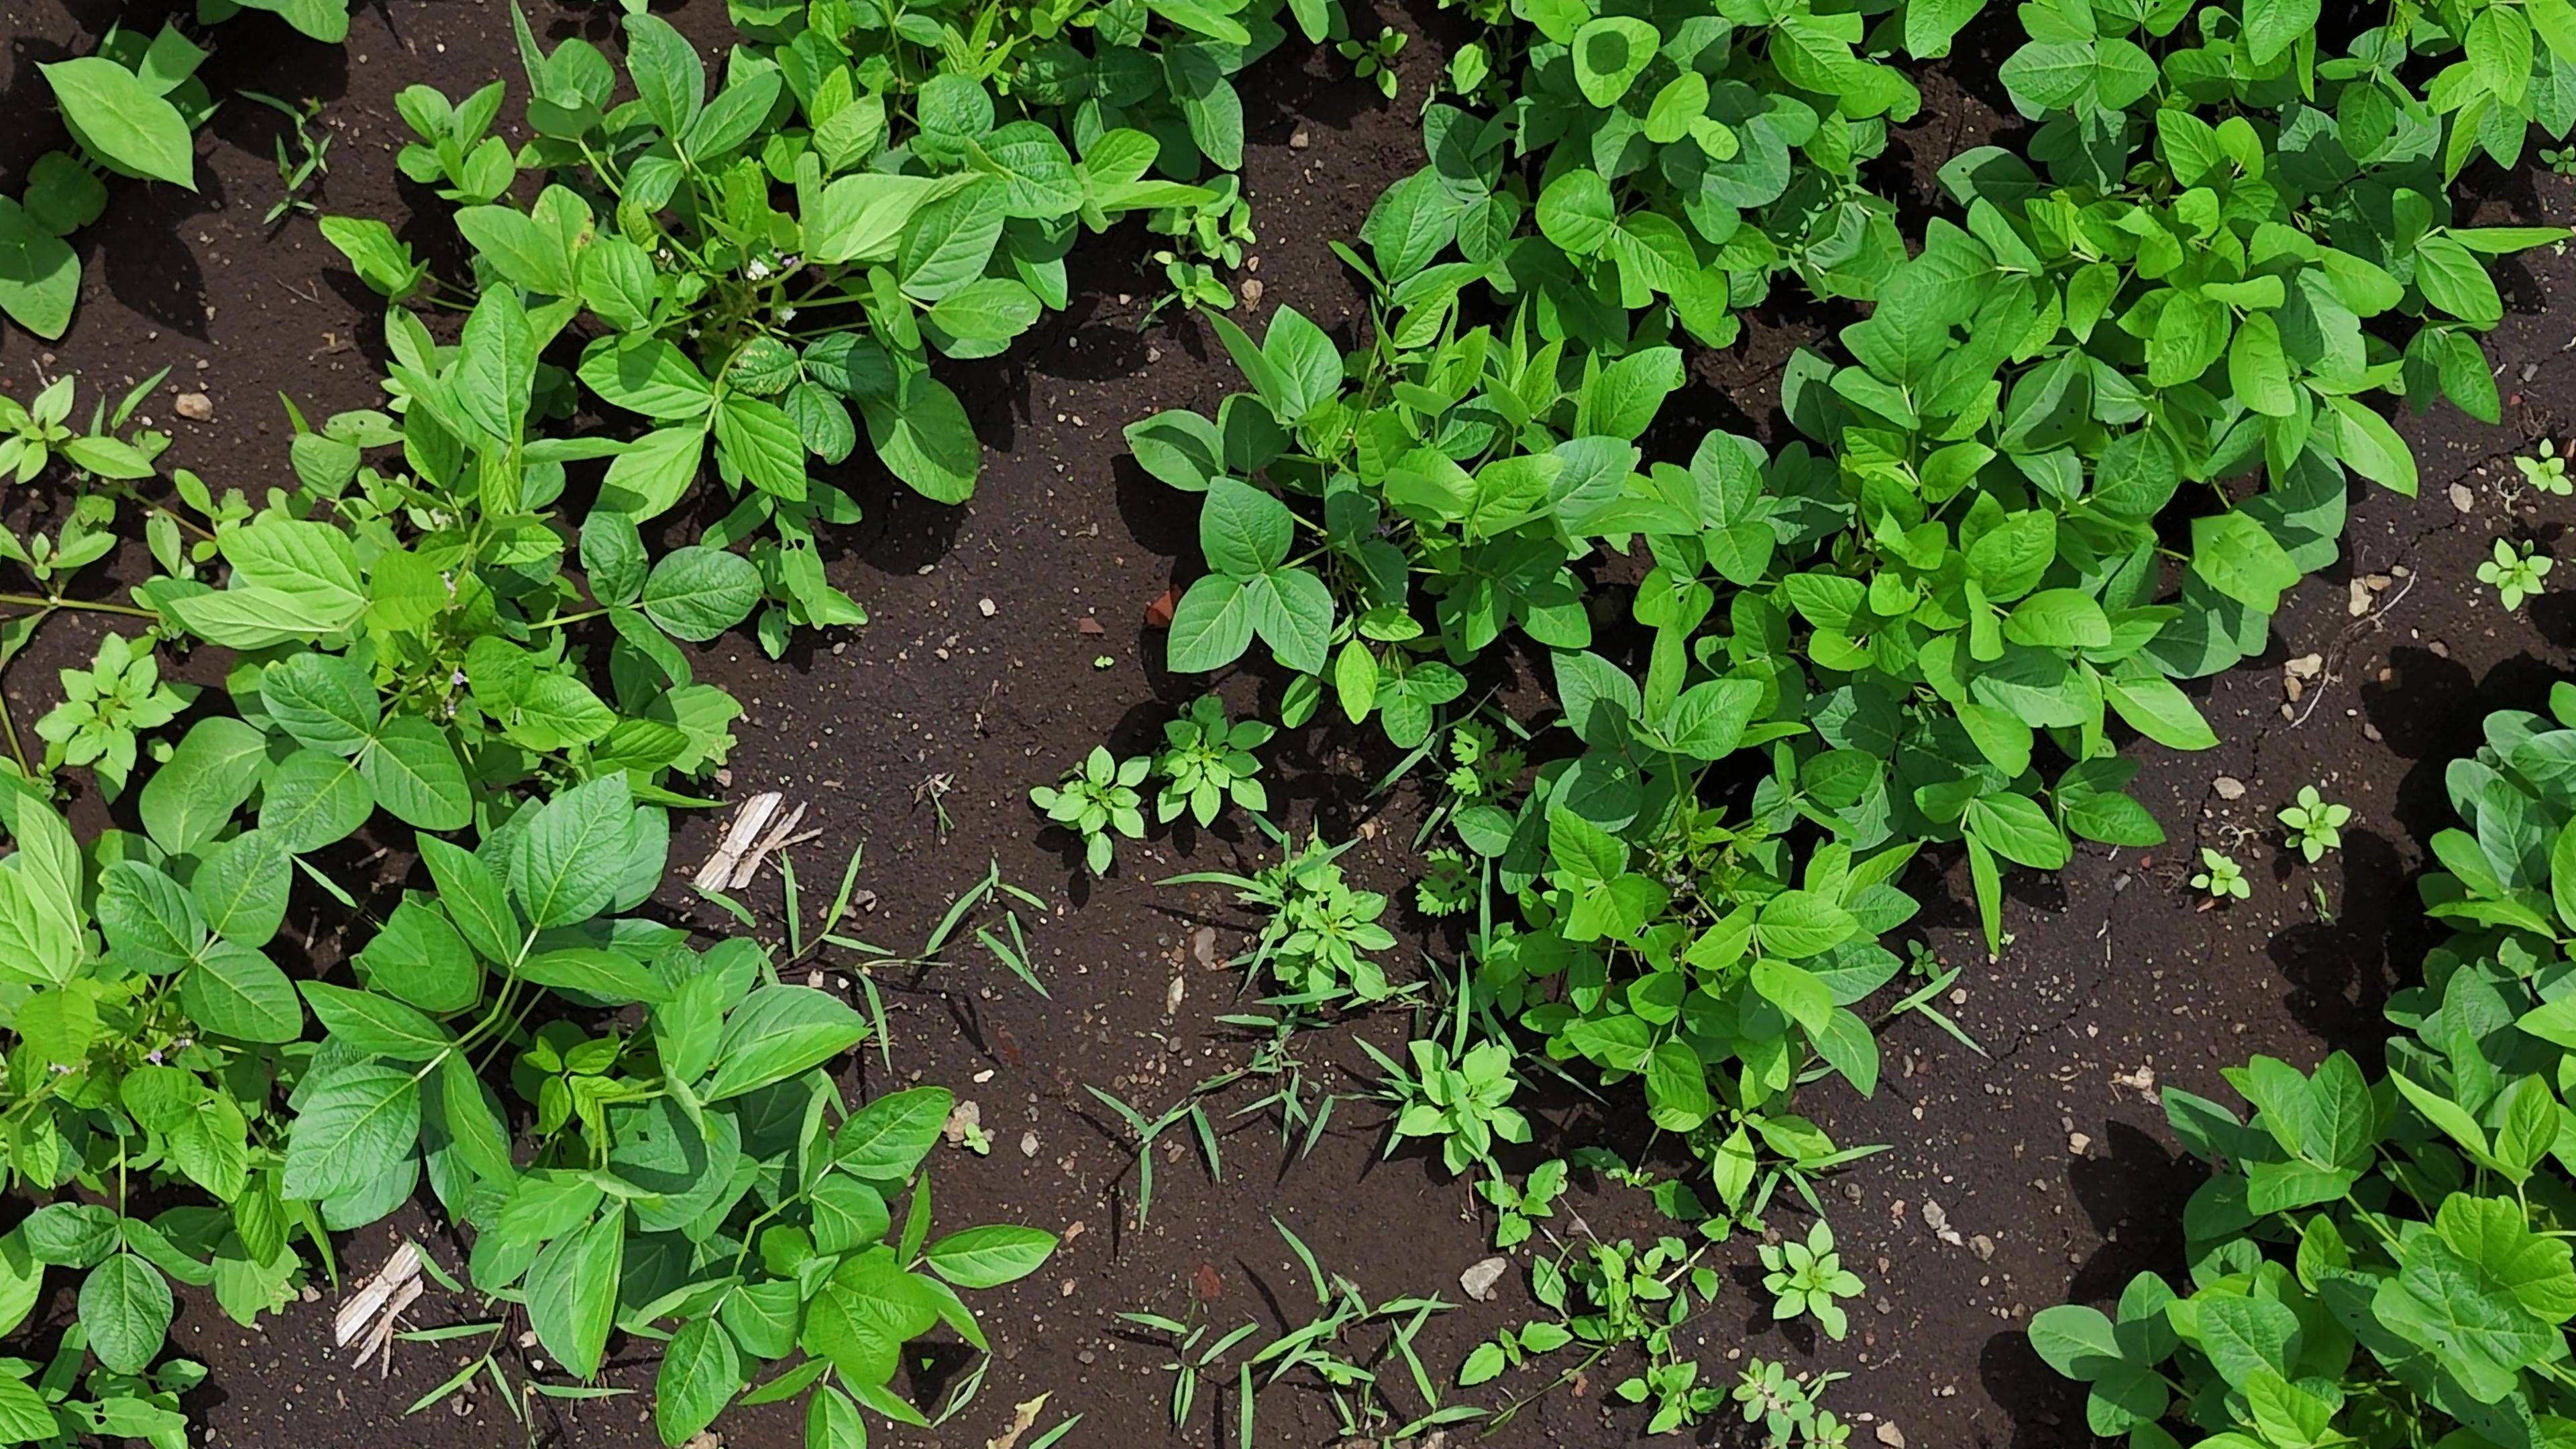
Label: Healthy